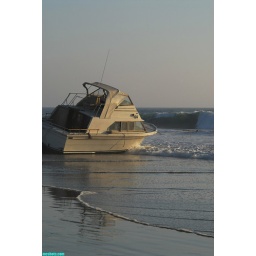
another low tide sand bar wall peels by